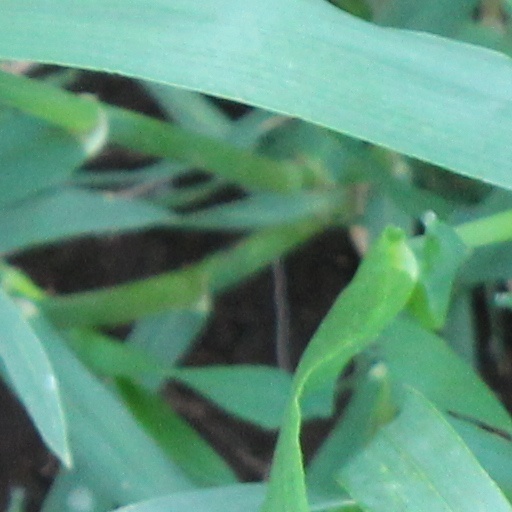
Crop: wheat